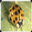
Label: beetle